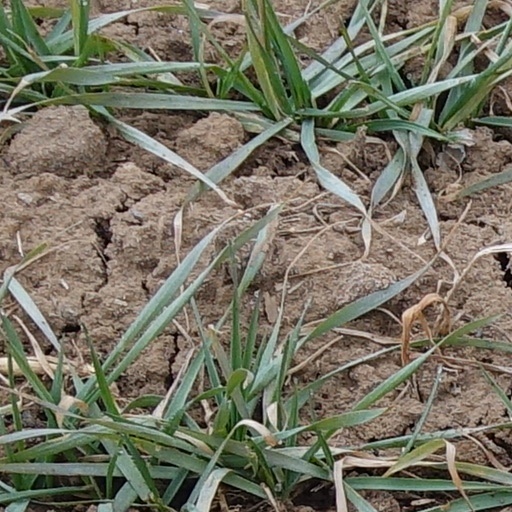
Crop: wheat